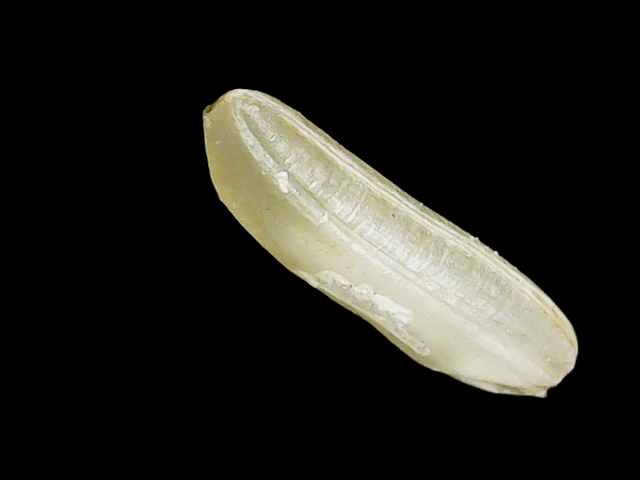
Rice variety: Binadhan16